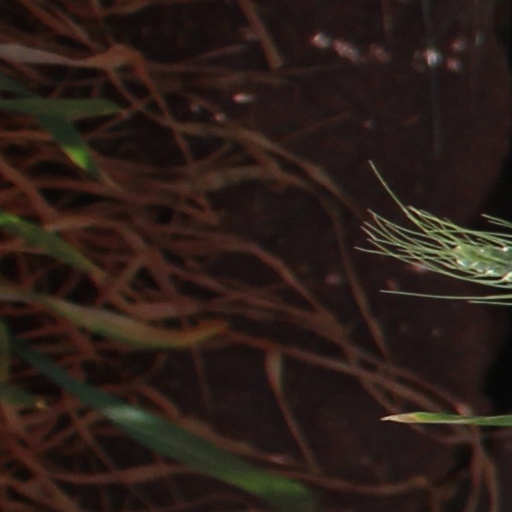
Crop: wheat